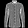
Label: Shirt